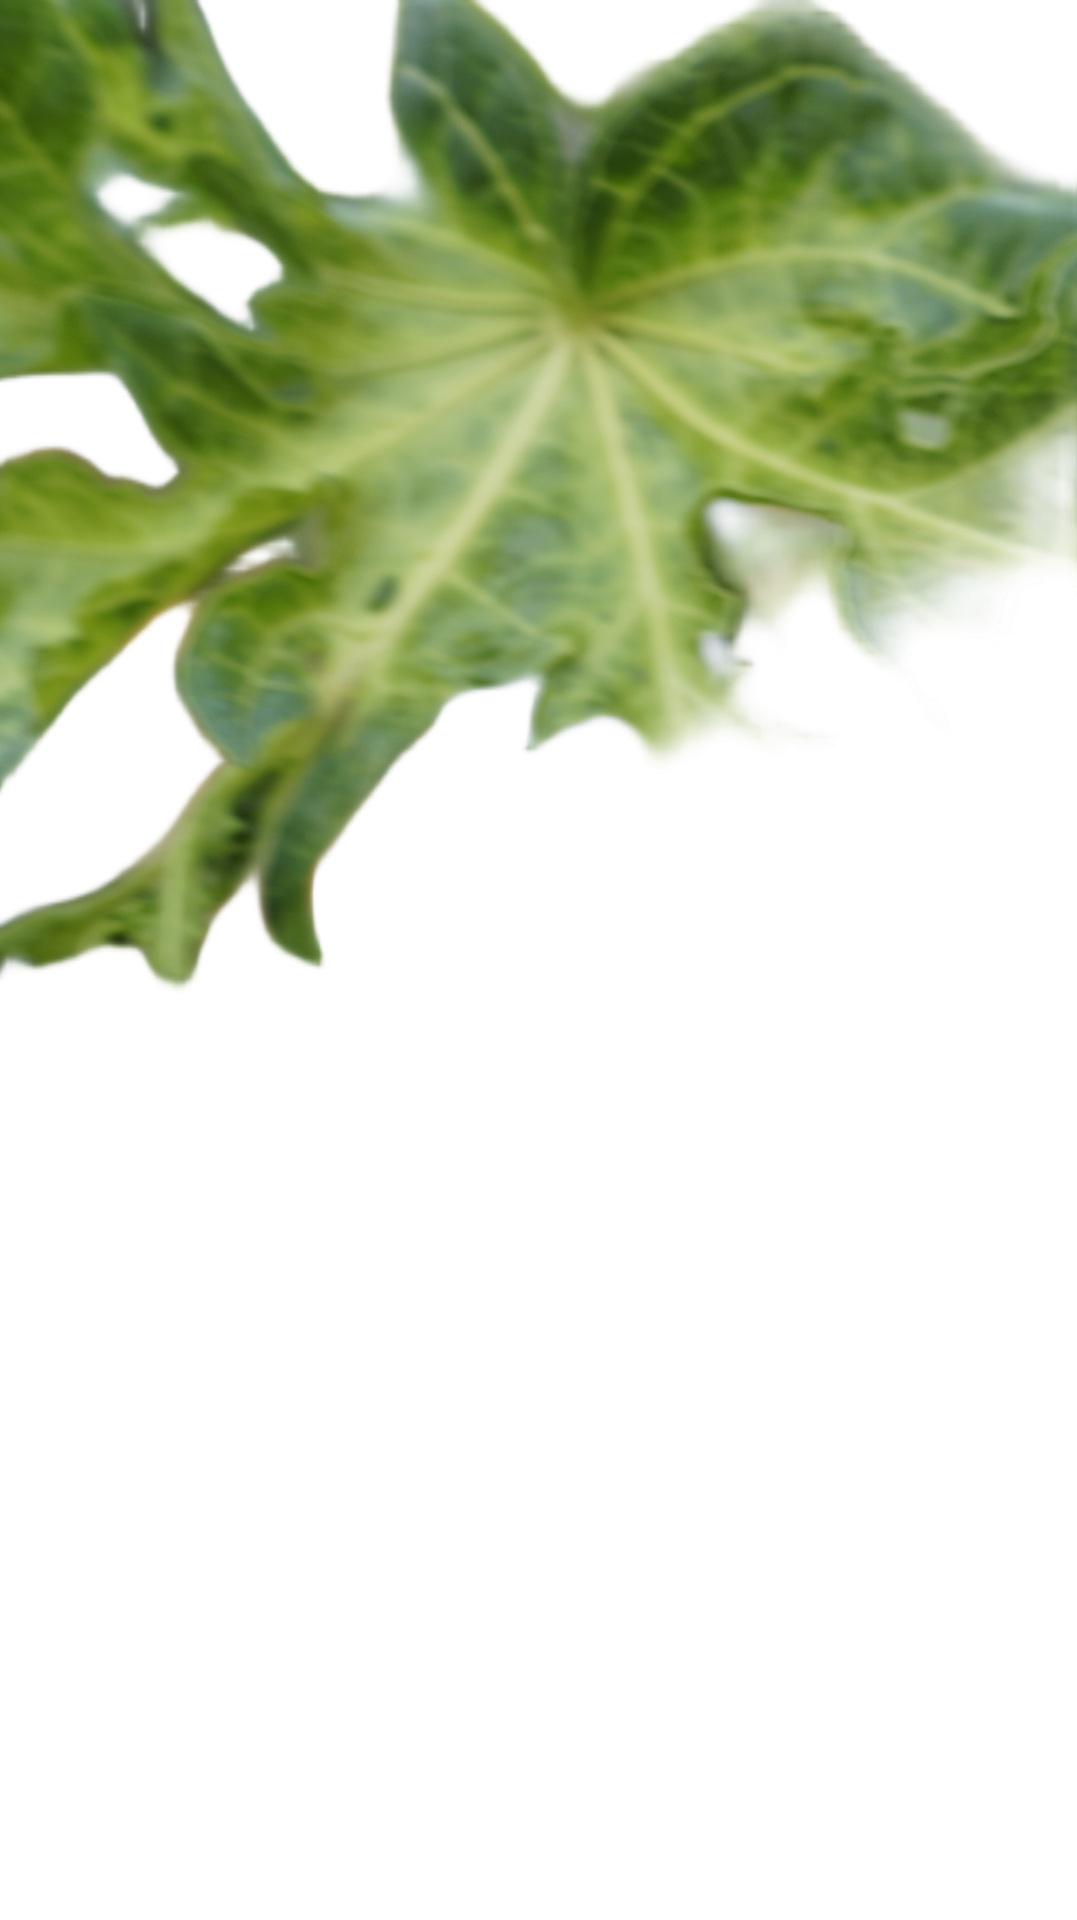
Crop: Papaya
Label: Curled_Yellow_Spot